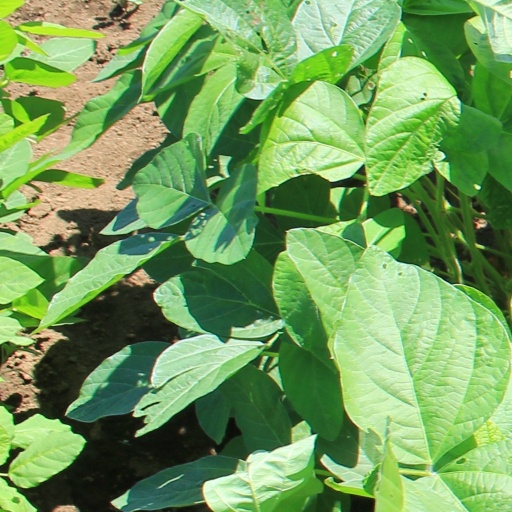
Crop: soybean